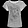
Label: T - shirt / top